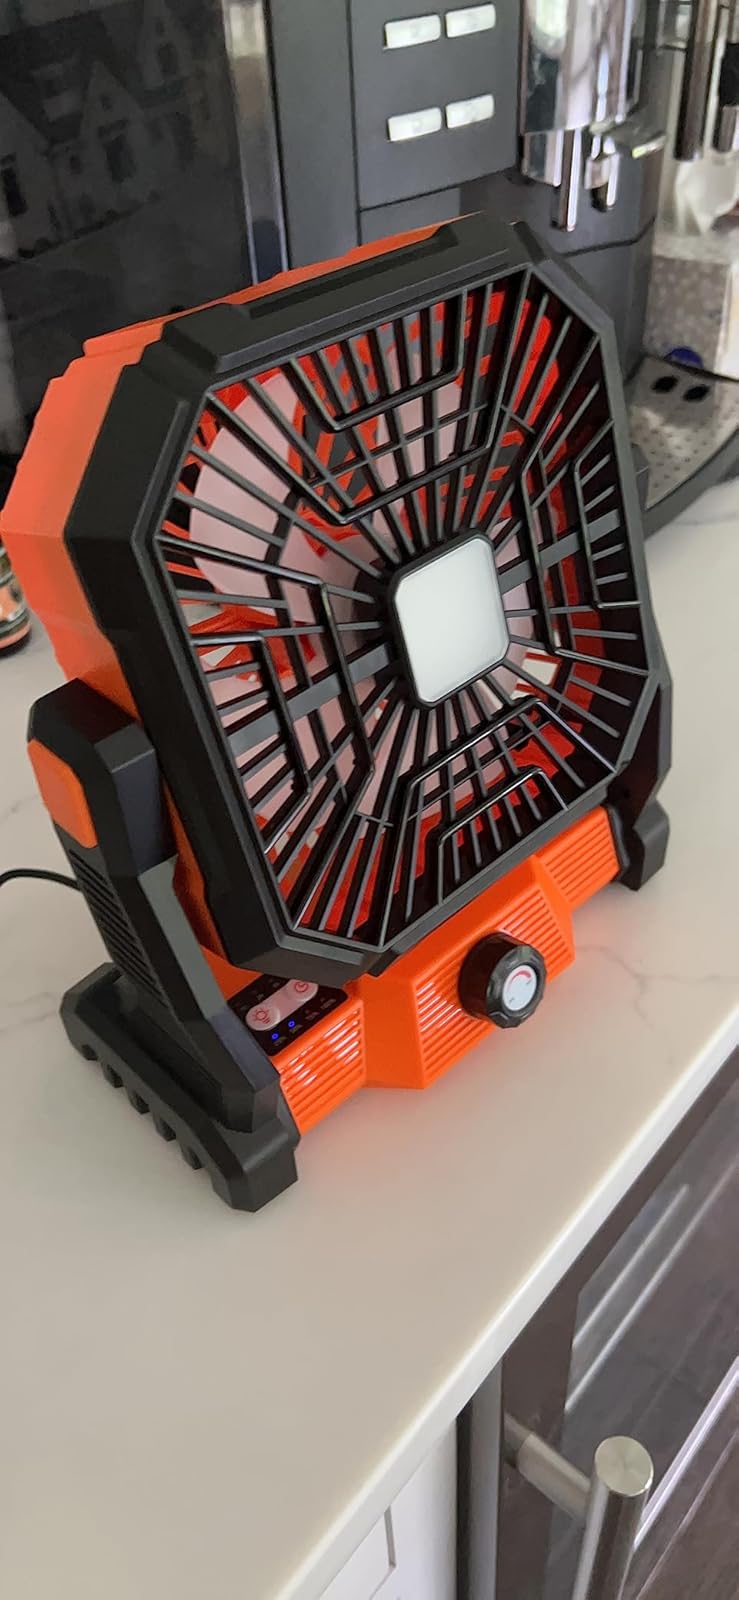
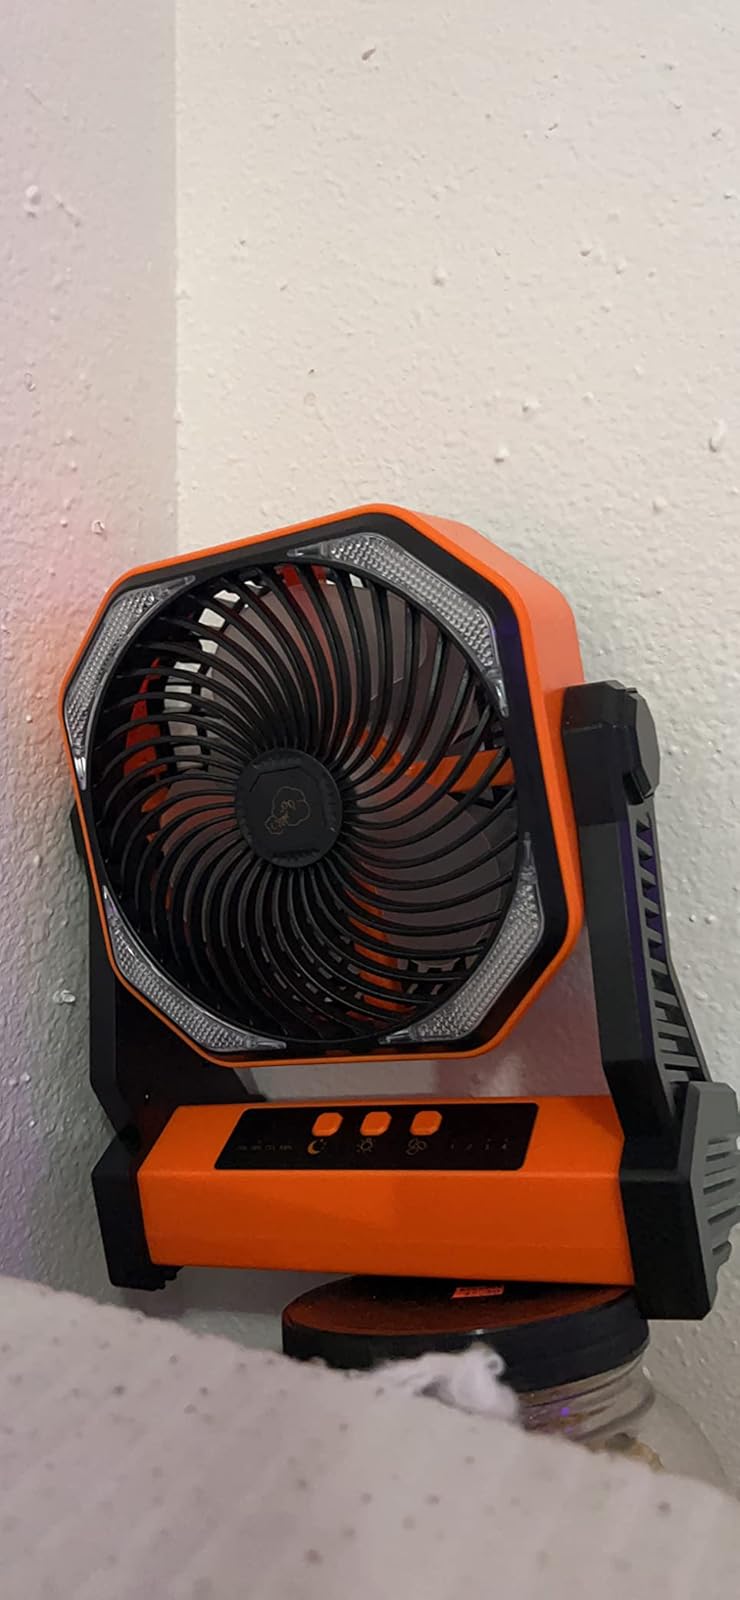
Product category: lantern
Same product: no